Dwight Schrute

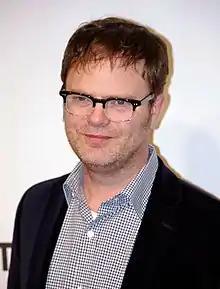
Rainn Wilson portrays Dwight Schrute.

Dwight Schrute is portrayed by American actor Rainn Wilson. Other actors that auditioned for the part were Seth Rogen, Matt Besser, Judah Friedlander and Patton Oswalt.